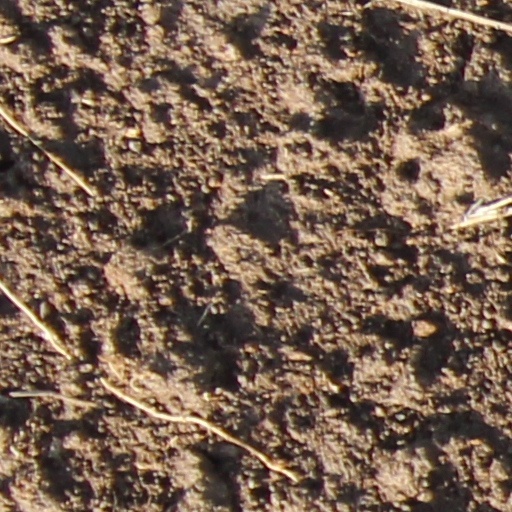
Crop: wheat